Everlasting Moments

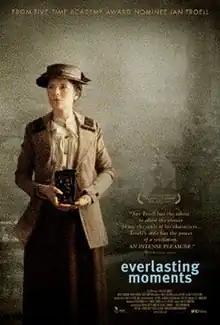
US theatrical poster

Everlasting Moments is a 2008 Swedish drama film directed by Jan Troell, starring Maria Heiskanen, Mikael Persbrandt and Jesper Christensen. It is based on the true story of Maria Larsson, a Swedish working class woman in the early 20th century, who wins a camera in a lottery and goes on to become a photographer. It has been compared to Troell's previous films "Here's Your Life" and "As White as in Snow", which are both set around the same period.